5-Second Films

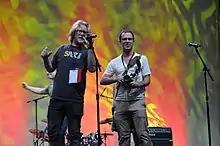
Michael Rousselet and Michael Peter, two actors of 5SF, at VidCon 2012

5-Second Films, 5 Second Films, or simply 5SF is an American film group and website that develops and produces an online comedy web series of five-second long short films, as well as a series of long films that have been viewed over 500 million times on YouTube. It was started in the dormitories at the University of Southern California in the spring of 2005 by Brian Firenzi. The website went live in October 2008. Up until December 2013, they featured a new film every weekday, with the only rules being two seconds of opening titles, five seconds of film consisting of a quick set-up and punchline, and one second of end titles. Currently, films are being released non-regularly.